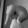
ASL letter: Q